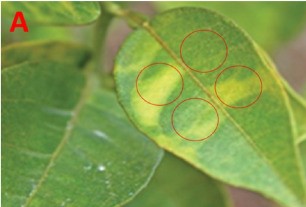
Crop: unknown
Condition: citrus_greening_disease